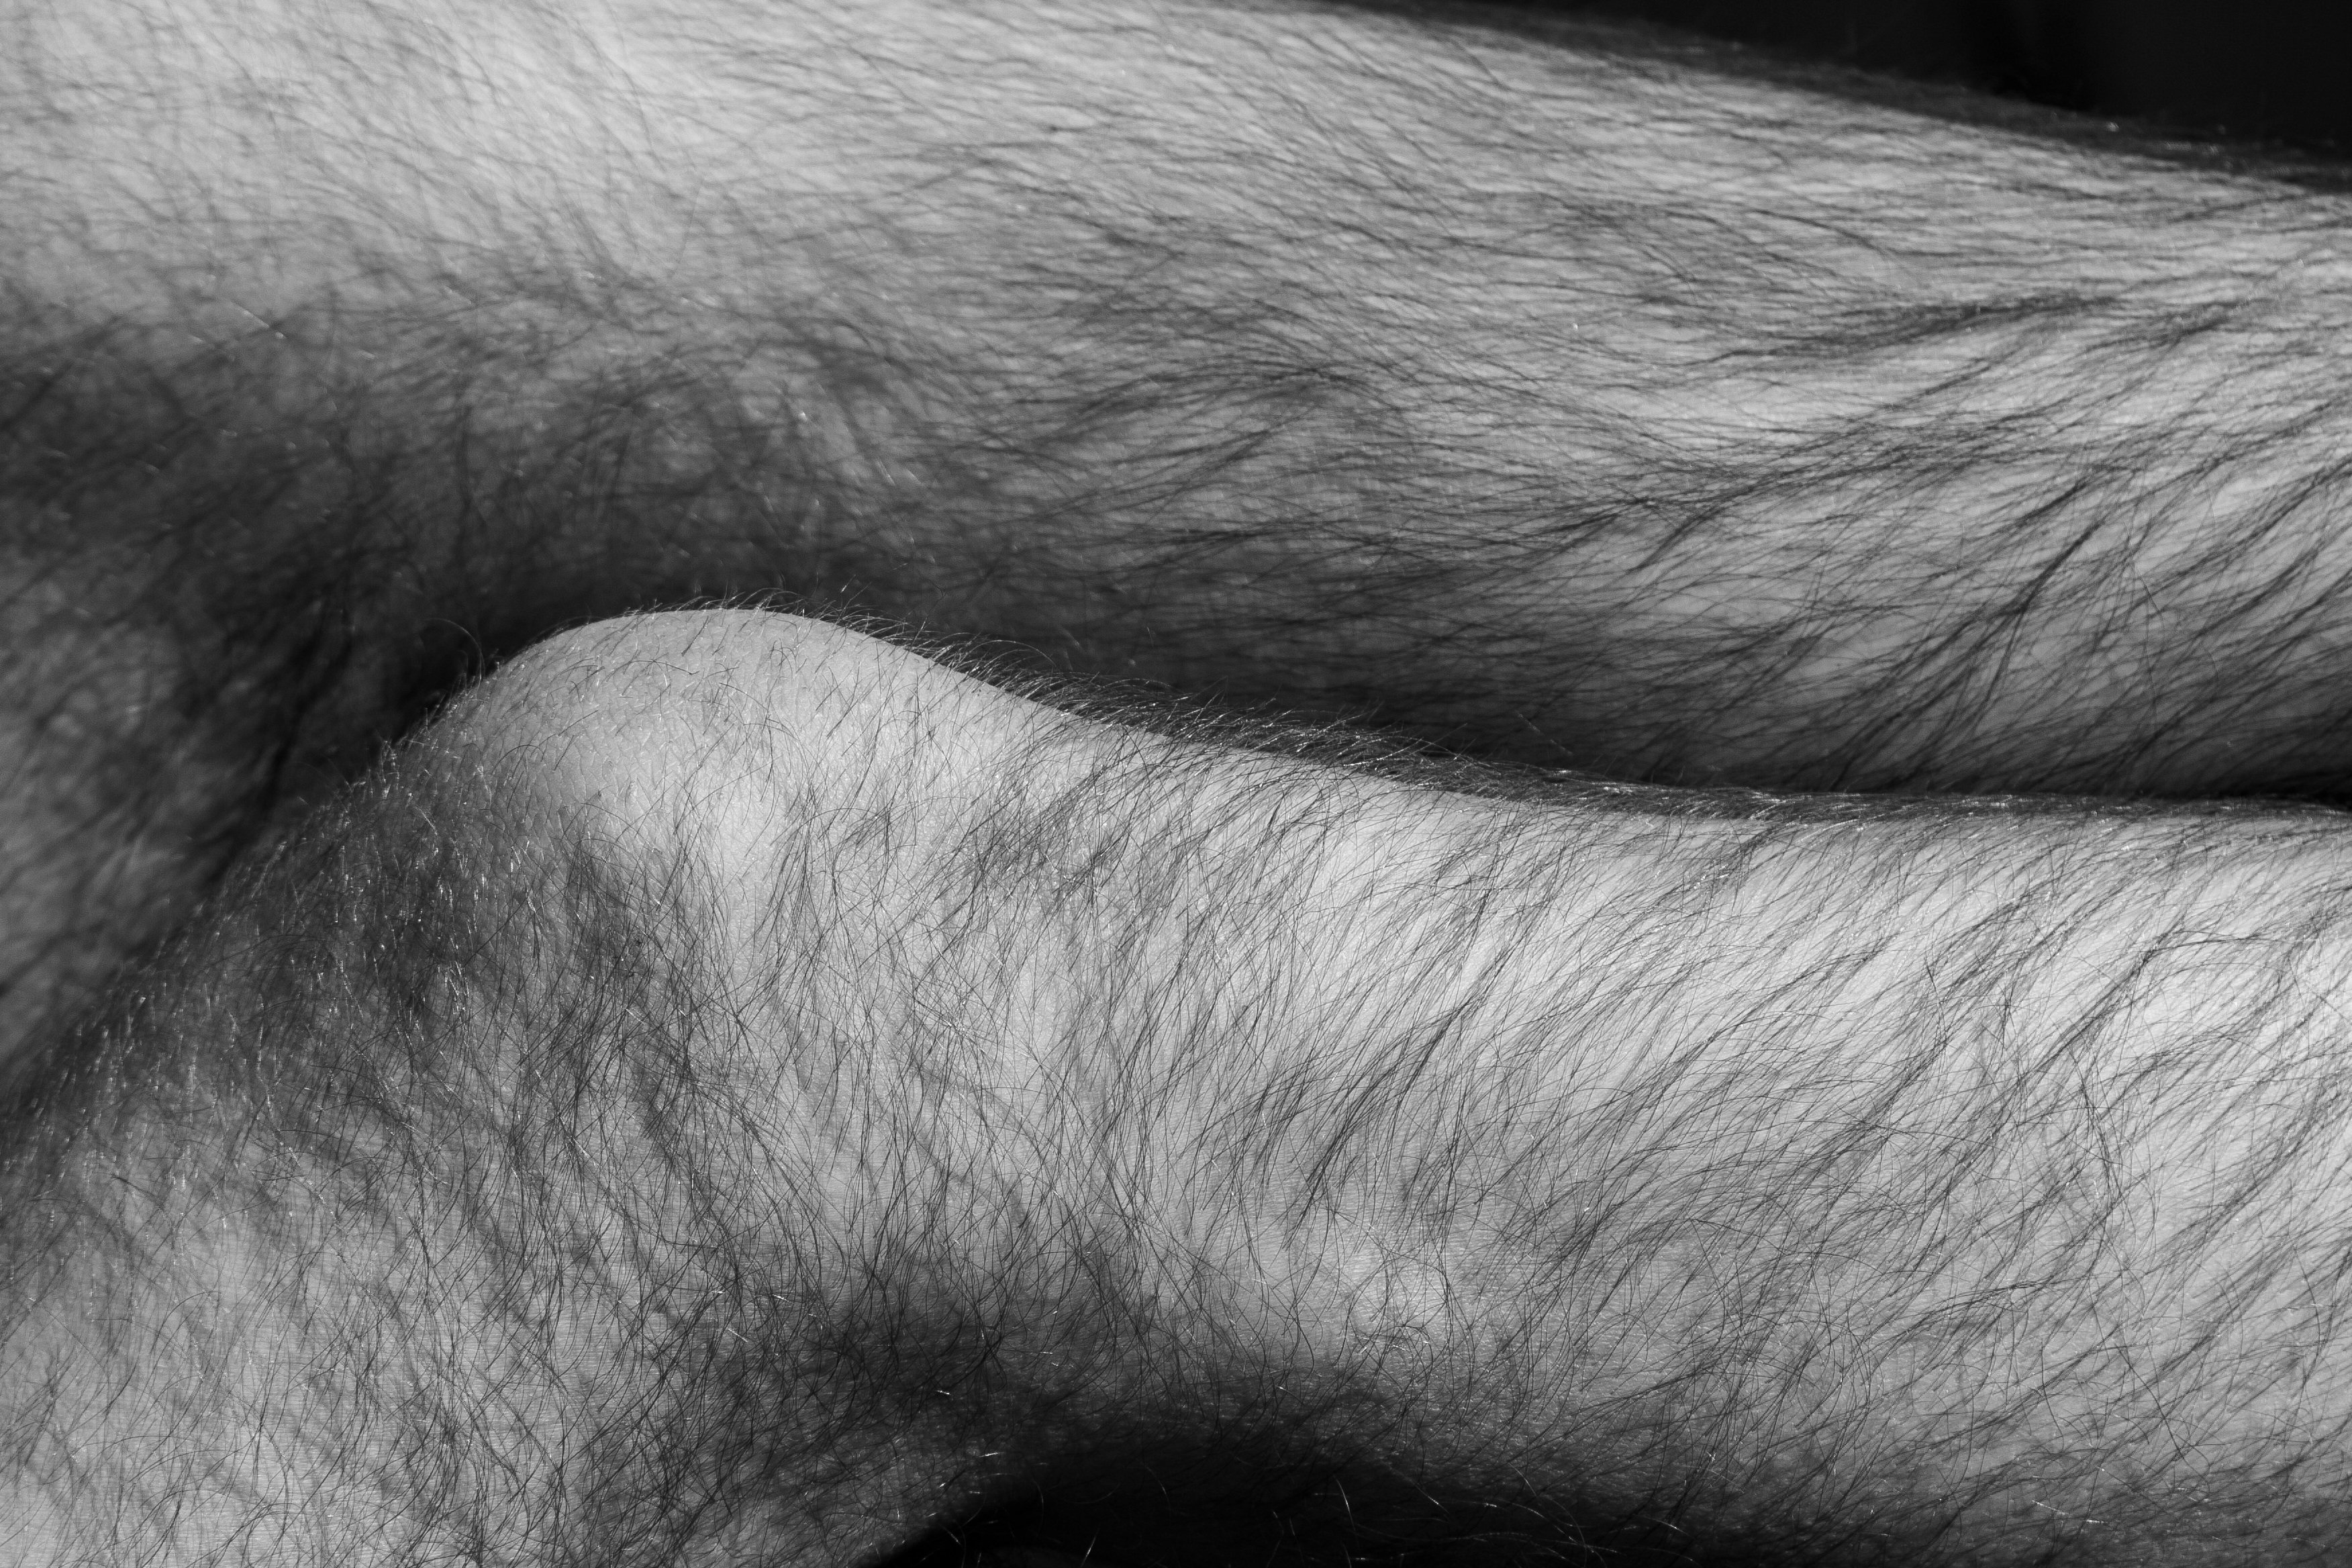
hand, black and white, photography, fur, black, ear, monochrome, arm, close up, human body, nose, drawing, eye, head, skin, organ, monochrome photography